Kurdish language

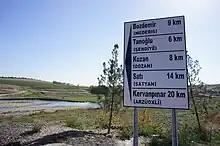
Road signs near Diyarbakır showing the place names in Turkish and Kurdish

Today, Sorani is an official language in Iraq. In Syria, on the other hand, publishing materials in Kurdish is forbidden, though this prohibition is not enforced any more due to the Syrian civil war.